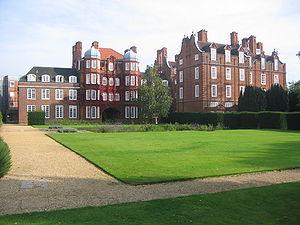
Newnham College est un collège pour femmes fondé en 1871 à Cambridge, pour accueillir les femmes qui suivaient les cours de l'université de Cambridge. Il est le deuxième collège féminin de la ville, après Girton College fondé en 1869. Il est l'un des 31 collèges constitutifs de l'université.